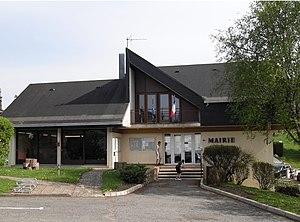
La mairie de Brognard
Brognard est une commune française située dans le département du Doubs, en région Bourgogne-Franche-Comté.